Pier 35 (Port Melbourne)

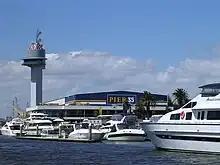
Pier 35

Pier 35 is a pier along Lorimer Street on the Yarra River in Port Melbourne, Victoria, Australia. It contains the Pier 35 Bar and Grill restaurant, formerly the Steakhouse, and d'Albora Marinas, a major supplier of marina berths. In 2004, Australia's leading marina owner, Macquarie Leisure, purchased Pier 35 for almost $A15 million.